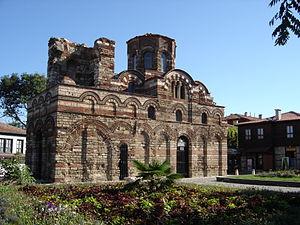
Église du Christ Pantocrator - Nessebar
Nessebar est une cité historique de la Bulgarie, de population grecque de l'Antiquité à 1923, juchée sur une presqu'île rocheuse s'avançant en mer Noire.
Cet article recense les sites inscrits au patrimoine mondial en Bulgarie.
L’Église de Constantinople fut une des premières Églises chrétiennes et une des composantes dites « byzantines » de la Pentarchie. Selon la légende née au VIIᵉ siècle, le premier évêque de Constantinople aurait été consacré par l'apôtre André autour de l'an 38.
L’Empire byzantin ou Empire romain d'Orient désigne l'État apparu vers le IVᵉ siècle dans la partie orientale de l'Empire romain, au moment où celui-ci se divise progressivement en deux.